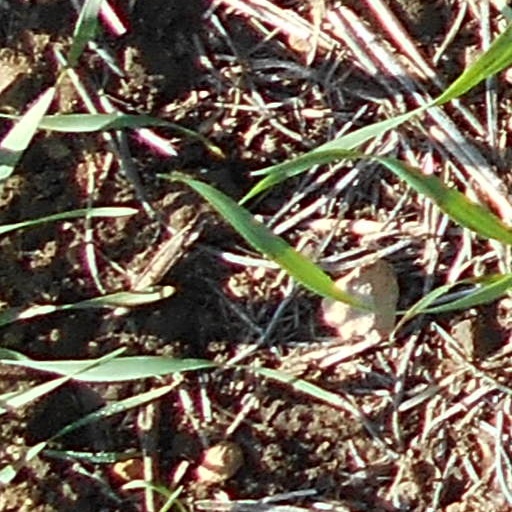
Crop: wheat